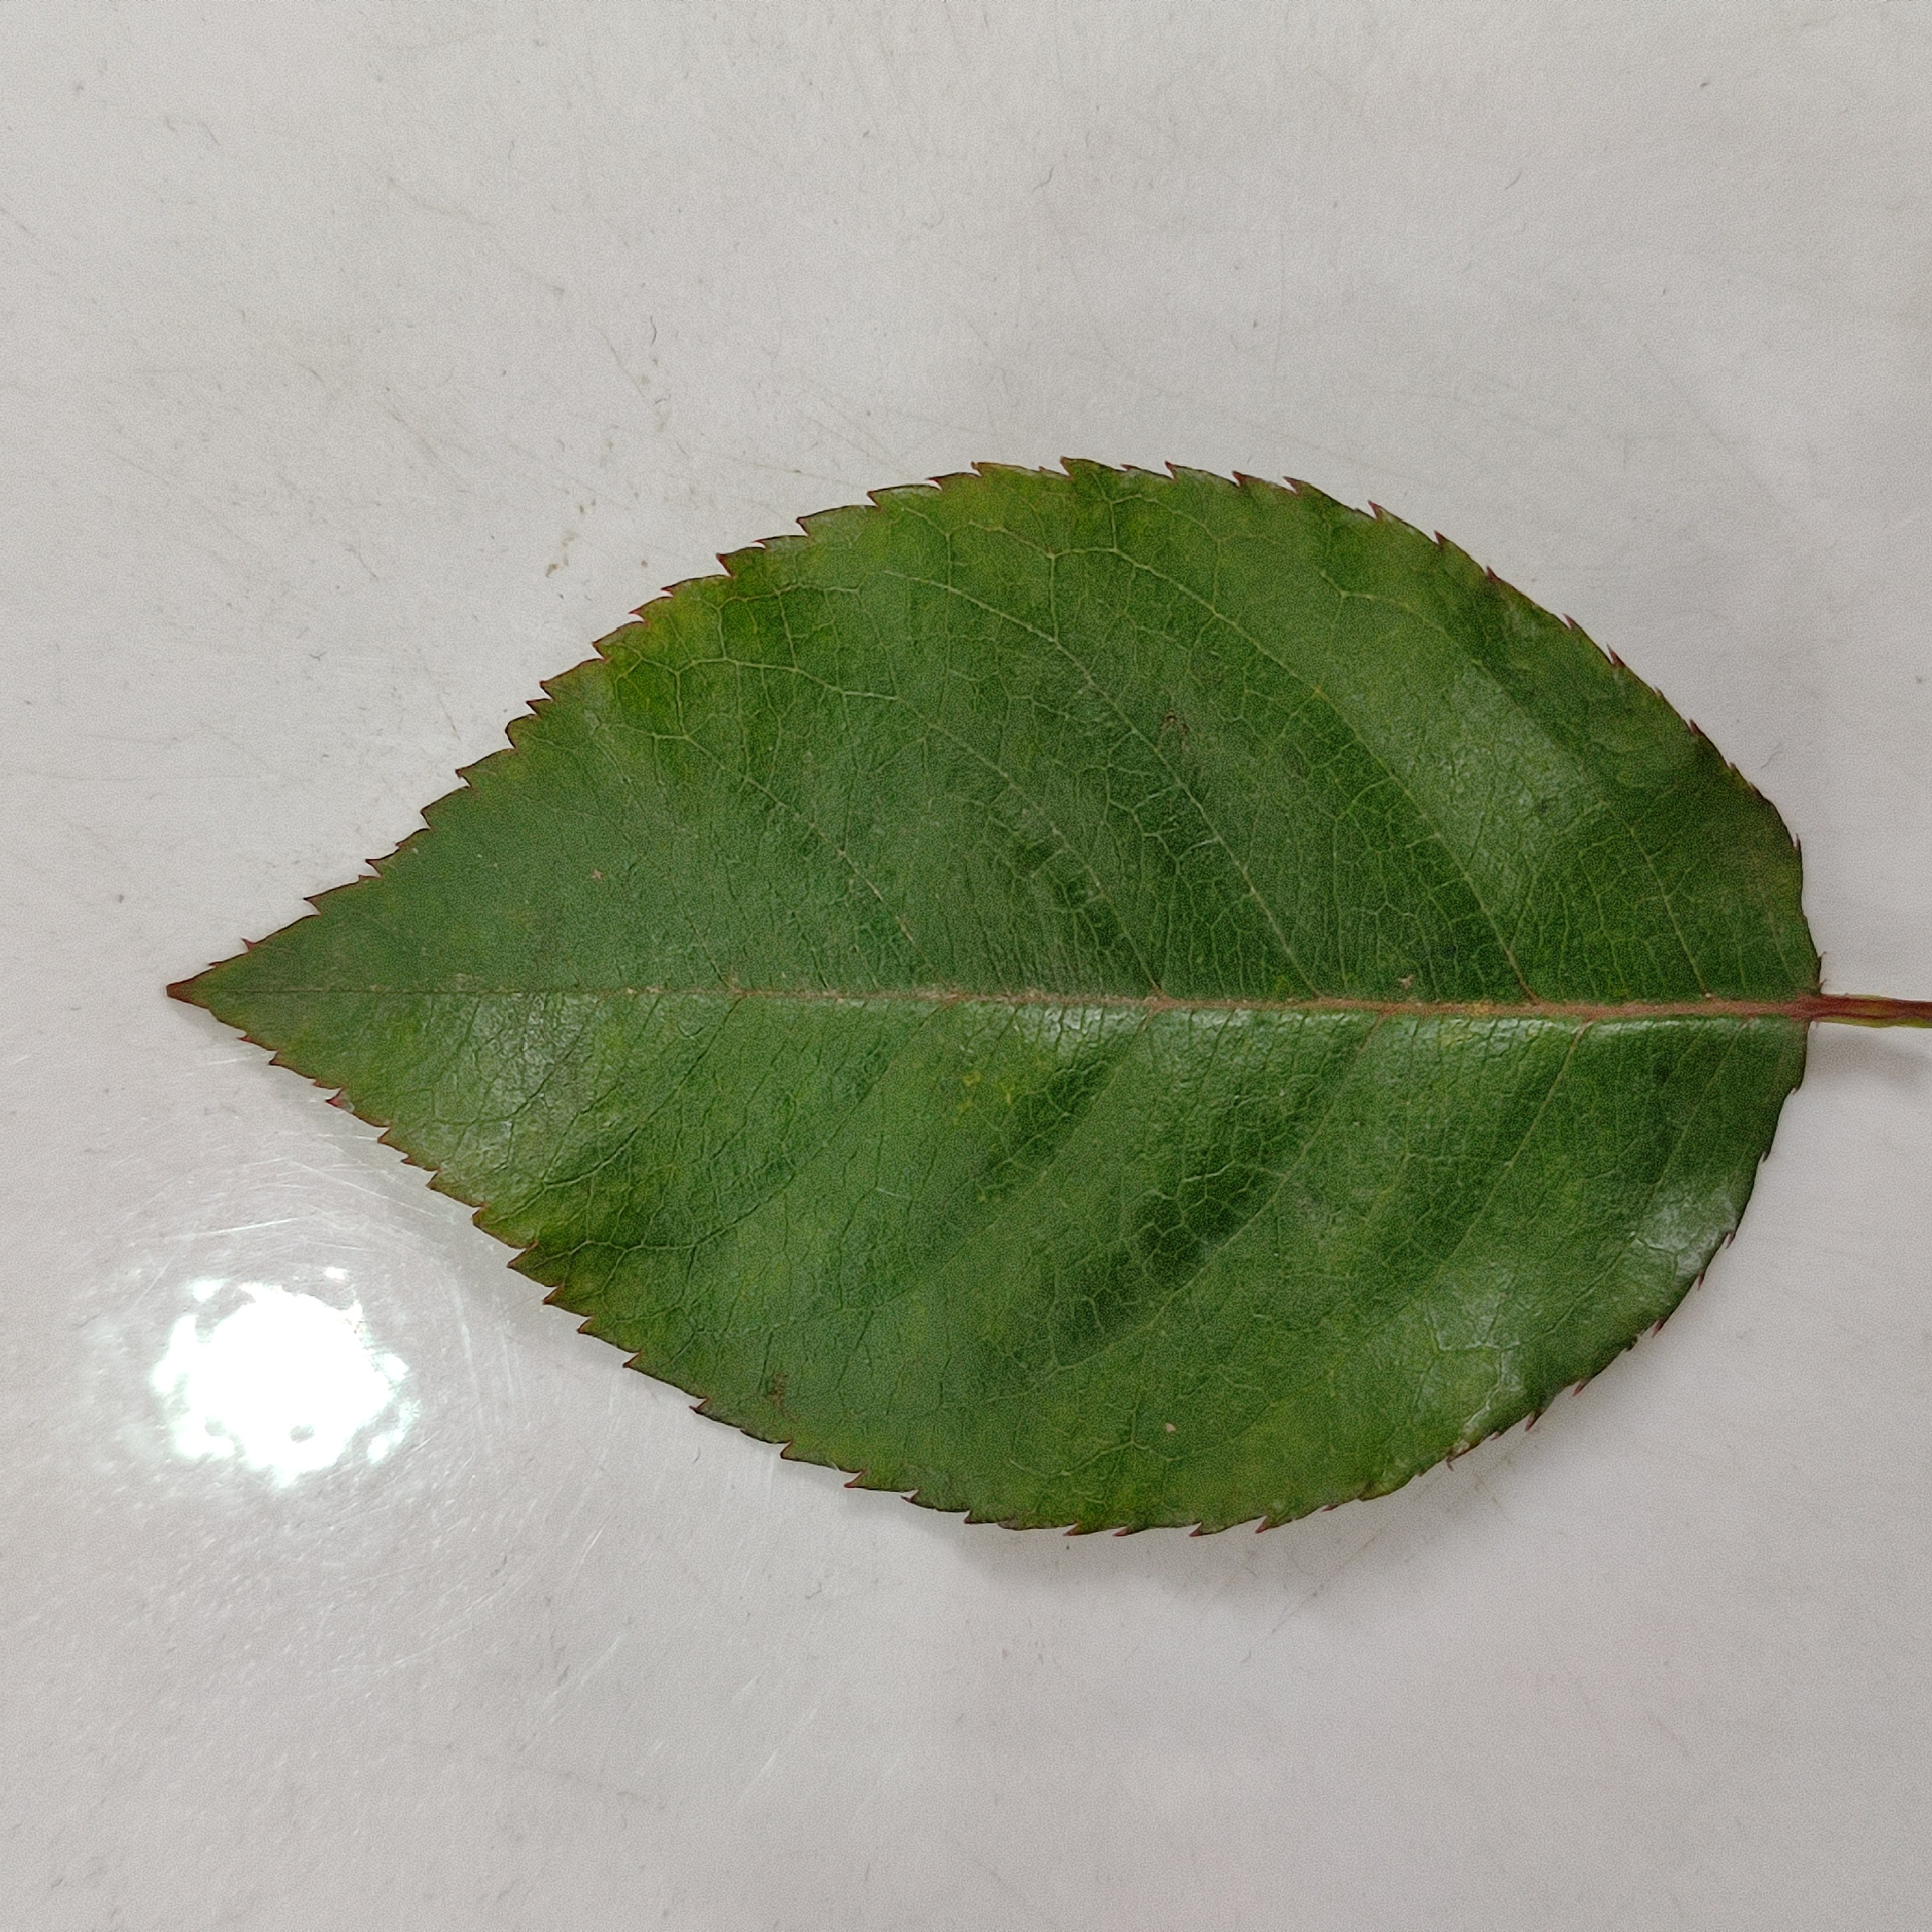
Label: Healthy Leaf